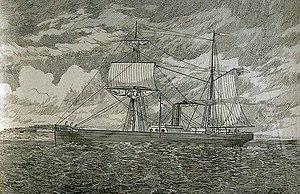
Le vapeur Niewfield propriété du gouvernement fédéral Canada
Le phare du Rocher aux Oiseaux est, de 1870 à 2011, une station d'aide à la navigation du golfe du Saint-Laurent située aux rochers aux Oiseaux en Gaspésie–Îles-de-la-Madeleine au Québec.